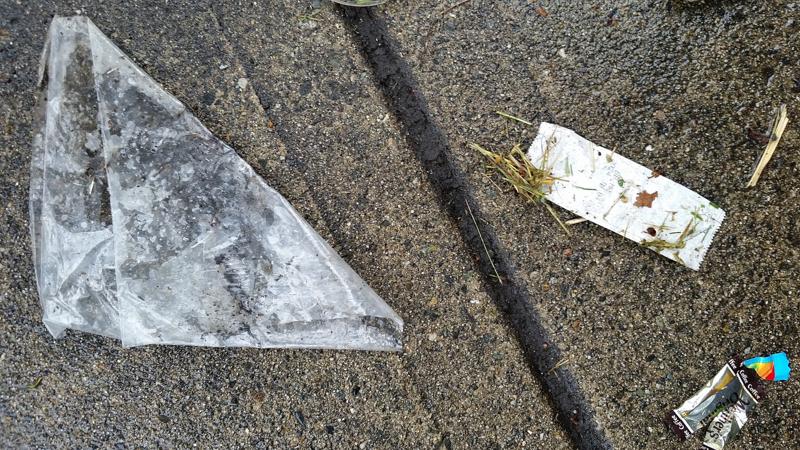
Waste category: trash